Napalm Death

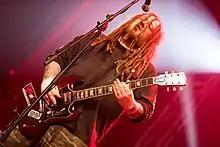
John Cooke in 2017

In April 2005, their next album "The Code Is Red...Long Live the Code" was released. It features guest appearances from Jeffrey Walker (Carcass), Jamey Jasta (Hatebreed vocalist) and Jello Biafra (formerly of Dead Kennedys, and Lard among many other bands). The album continued the band's progressive approach to their brutal brand of extreme metal, with their trademark grindcore sound retained. Also in 2005, Embury and Herrera joined the extreme metal band Anaal Nathrakh for one tour.